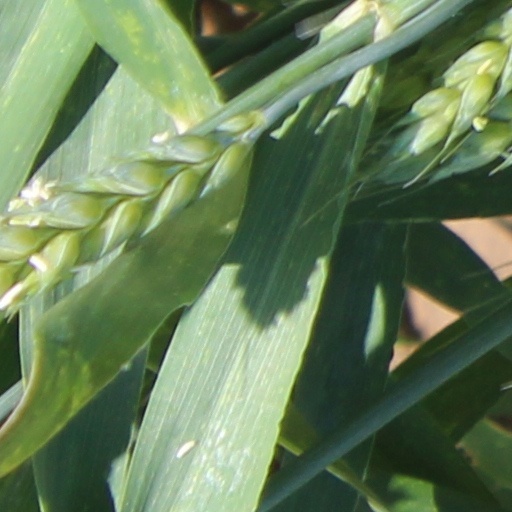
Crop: wheat